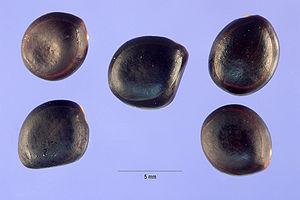
Vachellia tortuosa est une espèce de petit arbre de la famille des Fabacées.